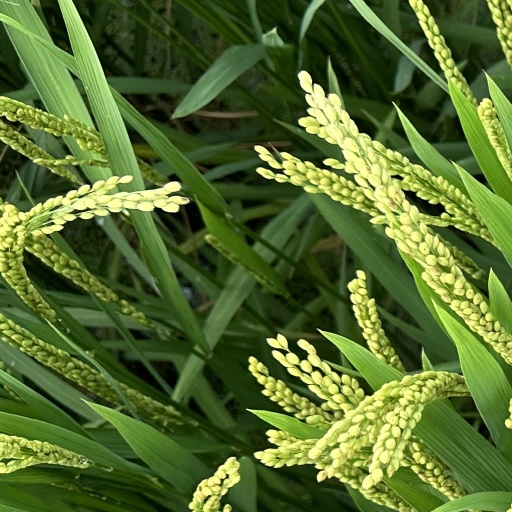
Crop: rice